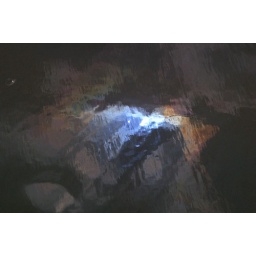
sky reflection in wet sand